Kenneth Kaunda

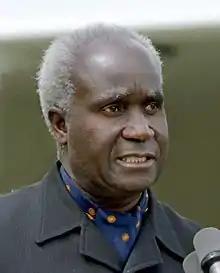
Kaunda in 1983

Kenneth Kaunda (28 April 1924 – 17 June 2021), also known as KK, was a Zambian politician who served as the first president of Zambia from 1964 to 1991. He was at the forefront of the struggle for independence from British rule. Dissatisfied with Harry Nkumbula's leadership of the Northern Rhodesian African National Congress, he broke away and founded the Zambian African National Congress, later becoming the head of the socialist United National Independence Party (UNIP).